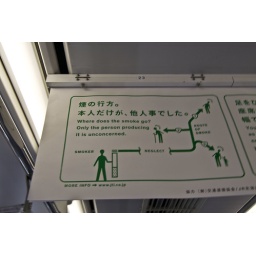
I thought this sign in the train was funny...a little blurry due to all the shaking on the train.